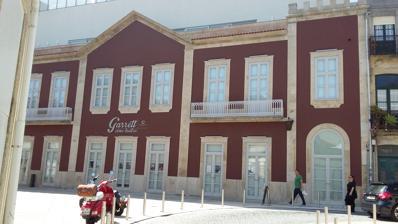
Building: Garrett Theatre
Country: Portugal
Year built: 1873
Teatro Garrett Cine-Teatro Garrett, Cinema Garrett Address Rua José Malgueira, 13 Póvoa de Varzim Portugal Coordinates 41°22′48″N 8°45′56″W / 41.3799°N 8.7655°W / 41.3799; -8.7655 Owner Póvoa de Varzim City Hall (since 2000) Construction Opened August 22, 1873 Closed 2005-2014 Rebuilt 1890, 2009-2014 Years active over 100 The Garrett Theatre (Portuguese: Teatro Garrett or Cine-Teatro Garrett , archaic and original Portuguese naming Theatro Garrett ) is a theatre located at Rua José Malgueira Street (former rua da Senra street) in Junqueira quarter, Póvoa de Varzim , Portugal which is often referred simply as Garrett . It is one of the historic theatres of Portugal, and some of the best performers of Portuguese, Brazilian and Spanish drama staged there, including Ary Fontoura , João Villaret , Laura Alves , Procópio Ferreira , and Ruy de Carvalho . Orchestras, tunas , variety shows, political meetings were also common in Garrett history. The theatre is named in honor of famed 19th-century Portuguese playwright Almeida Garrett , who got inspiration to write his most famous work Frei Luís de Sousa after watching a play in Póvoa around this location. The current location is from 1890 and was, by far, the theater with most longevity and social impact in the city and its vicinity. In the middle of the 20th century, with the popularization of cinema, it became known as Cine-Teatro Garrett or Cinema Garrett. History Origins August 1913 Poster from a Companhia de Variedades artist, from Águia d'Ouro, Porto. During that month, Garrett also staged shows from the Lisbon companies Theatro d`Avenida and Grande Guignol, and foreign artists. The earliest known theatre in Póvoa de Varzim was built in 1793 in Campo das Cobras , location of all early theaters of Póvoa de Varzim. Theater in Póvoa was already common entertainment for beach-goers in the summers of early 19th century. Almeida Garrett most famous work Frei Luís de Sousa was based in one of those plays he watched in Póvoa. Almeida Garrett was also a personal friend of Povoan Francisco Gomes de Amorim. Early Teatro Garrett (Garrett Theater) was an initiative from a society of five citizens from the city of Porto , who built an elegant woodwork building on August 22, 1873, in Praça do Almada . In September 4, 1876, Teatro Sá da Bandeira was built, also using wood-frame construction. This venue was located in the intersection between rua do Norte (currently Rua da Alegria) and Largo do Rego (currently Largo David Alves ). The popularity of Póvoa de Varzim as a main beach resort, lead to the construction of a permanent edifice for the theatre in 1890, the Theatro Garrett , in an area near the old Sá da Bandeira Theater, which would be the reason for the demolition of the later. All the great and famed Portuguese actors and world fame artists that staged in Póvoa de Varzim transitioned to Theatro Garrett . It was a fundamental venue for the Povoan society at the time, with impact felt also in Northern Portugal, that came to Póvoa for sea-baths, and several people watched plays, cinema and concerts in there, for the first time in their lives. Several good-will actions were organized in there. Garrett Theatre as seen from Santos Minho street. In the early years of the 20th century, Póvoa was the preferential route for the great national and international artists, especially Spanish. it was in Póvoa that the stars of the period initiated their tour in Portugal. It was, in Northern Portugal, the location with more show venues, especially coffee houses with musical entertainment, the café-concerto . Each coffee house brought to Póvoa the best in music, drama, and dance. Garrett Theater was the great theater of this period. The national press highlighted the operetta companies, revue theatrical entertainment and zarzuela that were presented in Garrett. Some of these companies included the Sociedade Artística de Lucinda Simões , Lisbon's Teatro do Ginásio and Porto's Teatro Nacional presented in there quality plays, and some premiered in there. References